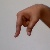
The image shows a hand gesture representing the letter 'Q' in Indian Sign Language.